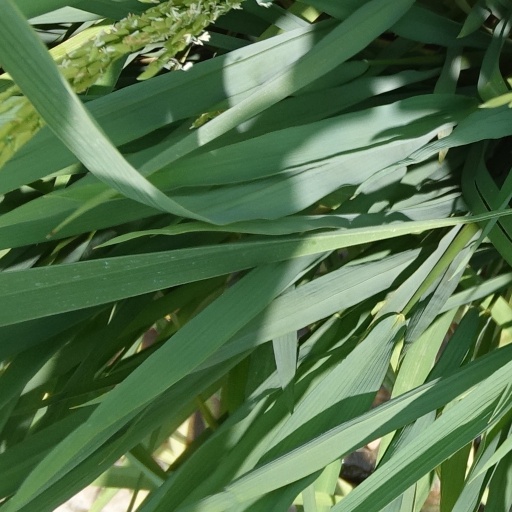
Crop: rice